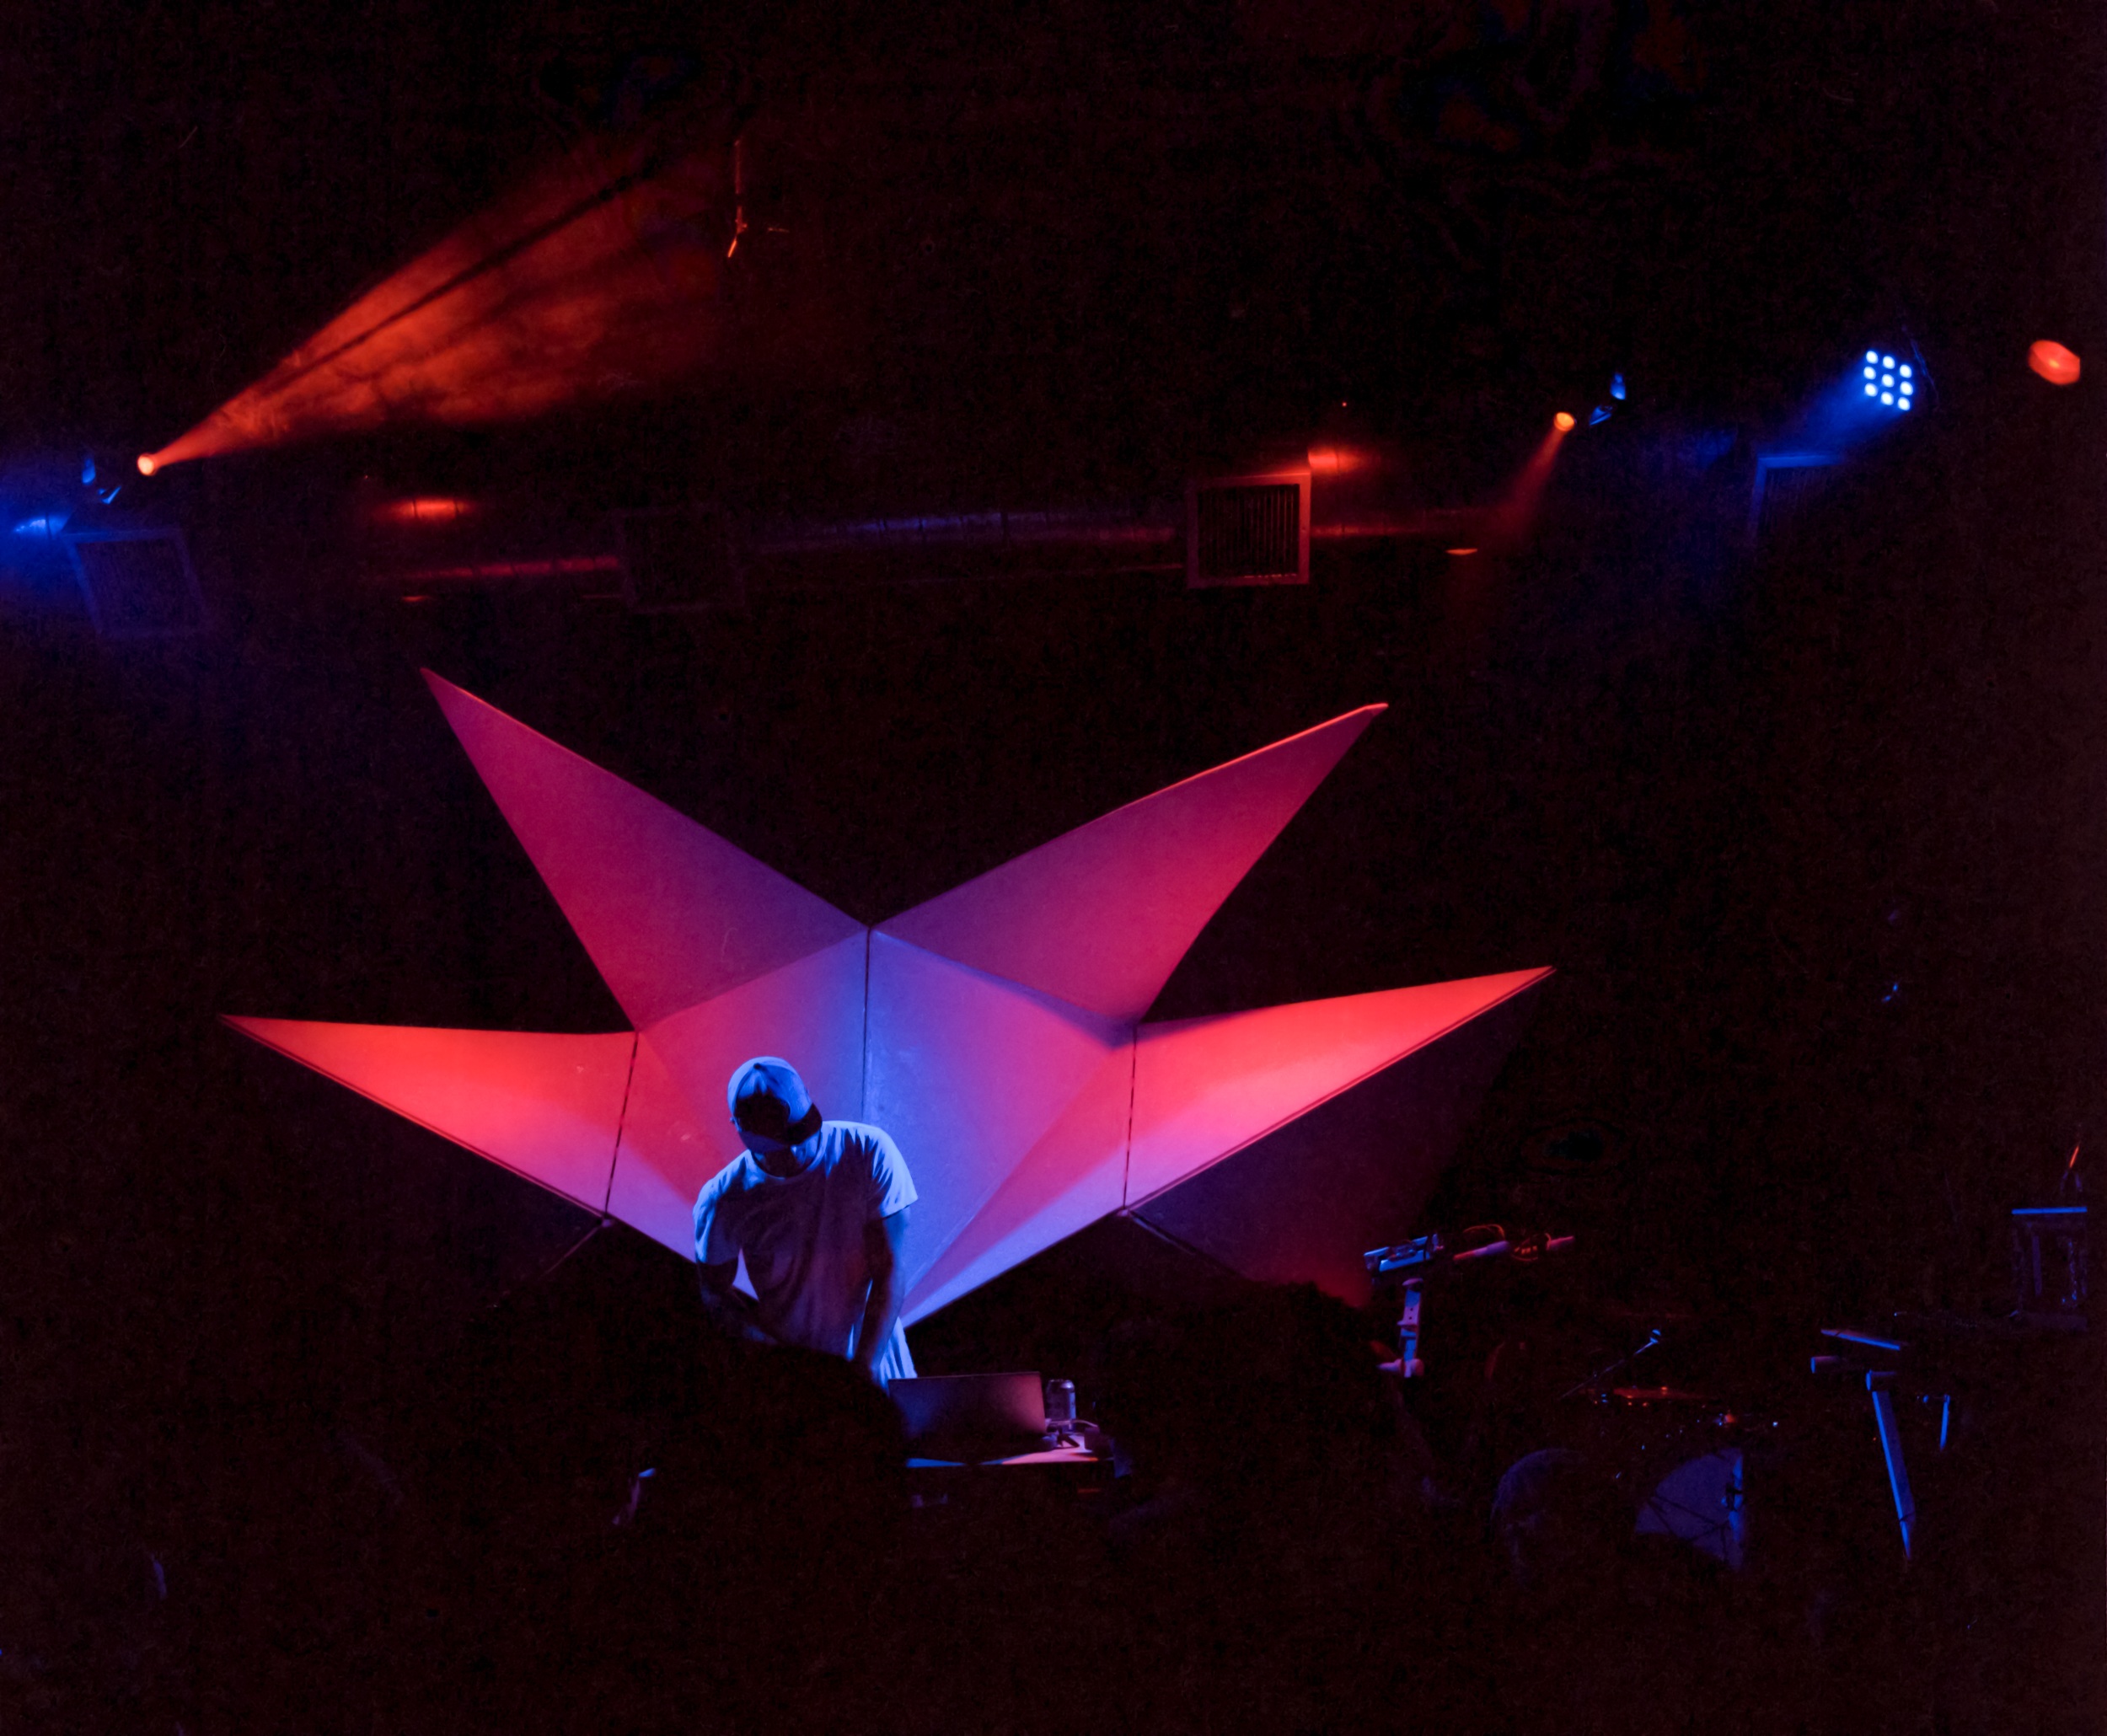
music, light, night, star, dark, concert, show, darkness, club, dj, stage, shape, entertainment